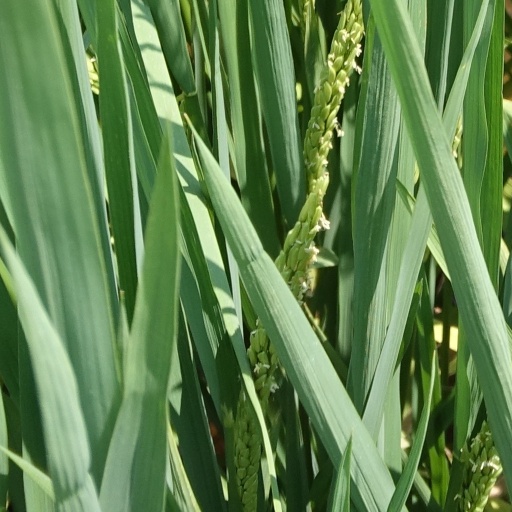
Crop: rice